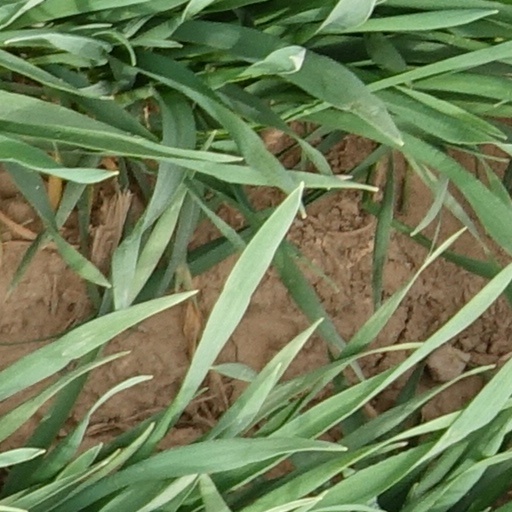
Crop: wheat